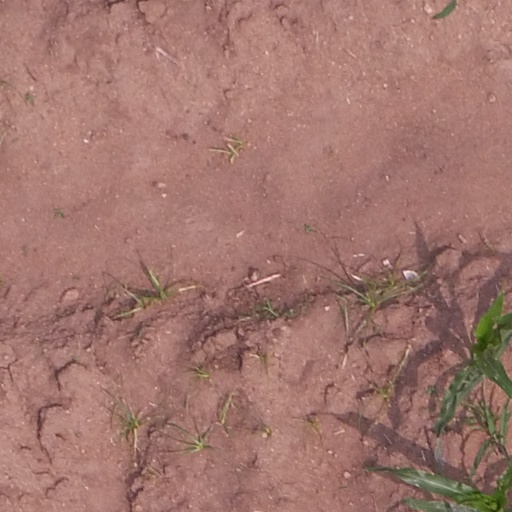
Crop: maize; corn